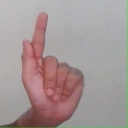
अक्षर: ळ